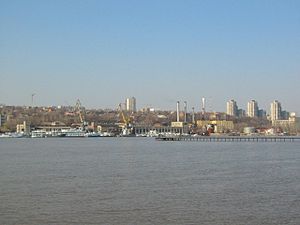
Rostov ved Don
Udsigt over floden Don med Rostov i baggrunden
Rostov ved Don er en by i Rostov oblast i den sydlige del af Den Russiske Føderation ved floden Don 46 km fra flodens udløb i det Azovske hav. Rostov er det administrative center for oblasten. Byen ligger i det frugtbare sortjordsbælte og er den vigtigste industriby i det sydlige Rusland. Byen har 1.125.299 indbyggere.